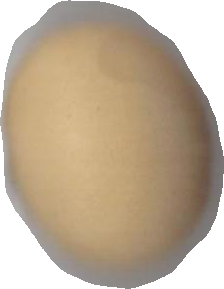
Variety: Dega